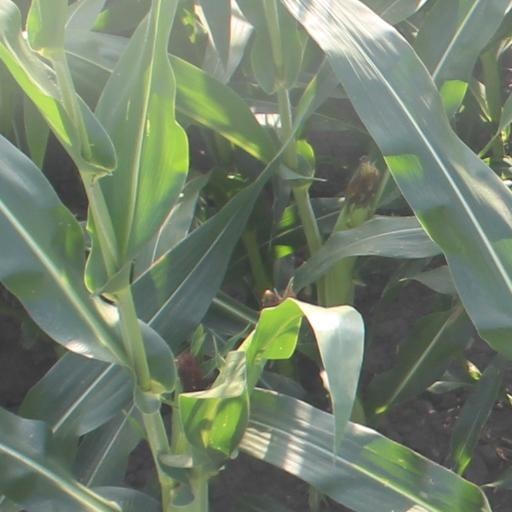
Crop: maize; corn